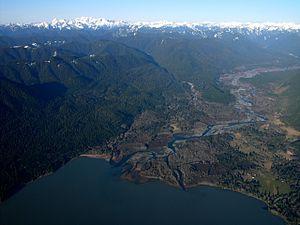
Le Quinault est un cours d'eau d'environ 110,7 km de long qui s'écoule dans l'État de Washington au nord-ouest des États-Unis.